Peter H. Barry

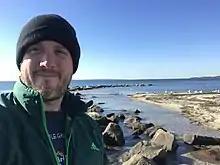
Barry in Cape Cod, MA, USA

Peter H. Barry is an American geochemist who is an associate scientist in the marine chemistry and geochemistry department at the Woods Hole Oceanographic Institution. He uses noble gases and stable isotopes to understand the volatile history and chemical evolution of Earth, including the dynamic processes of subduction, mantle convection and surface volcanism, which control the redistribution of chemical constituents between the crust and mantle reservoirs. Barry’s main research focus has been on high-temperature geochemistry, crust-mantle interactions and the behavior of volatile fluids in the lithosphere. He also studies crustal systems, the origin of high helium deposits, including hydrocarbon formation and transport mechanisms.